Kelly Field

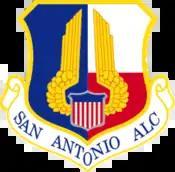
San Antonio Air Logistics Center - Emblem

The San Antonio Air Logistics Center also managed the new Boeing C-17 Globemaster III, developed by McDonnell Douglas in the late 1980s. This advanced aircraft is a rugged, reliable, modern airlifter designed to meet requirements established jointly by the Army, Marines, and the Air Force. The C-17 provides the United States combat commanders with the increased mobility to get to the battle sooner and to win. Kelly's involvement in the C-17 program was further strengthened when Air Force Logistics Command named it the source of repair for the airframe. Logistics support responsibility for the aircraft was made virtually complete in March 1985 when AFLC gave SA-ALC management and repair responsibility for the C-17 engines, the Pratt & Whitney F117-PW-100 turbofans.